Kannum Karalum

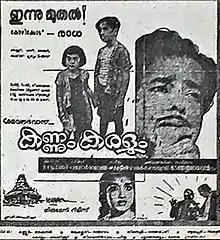

Kannum Karalum is a 1962 Indian Malayalam-language film directed by K. S. Sethumadhavan, produced by A. K. Balasubramaniam under the banner of "Saravanabhava Pictures". The film stars Sathyan, Ambika Sukumaran and Kamal Haasan, while Sukumari and debutant Vinodini play supporting roles. It was about a child Babu (Kamal Haasan) writing letters to his mother who he thought was in heaven.